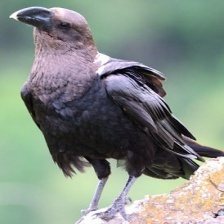
Species: WHITE NECKED RAVEN
Scientific name: CORVUS ALBICOLLIS